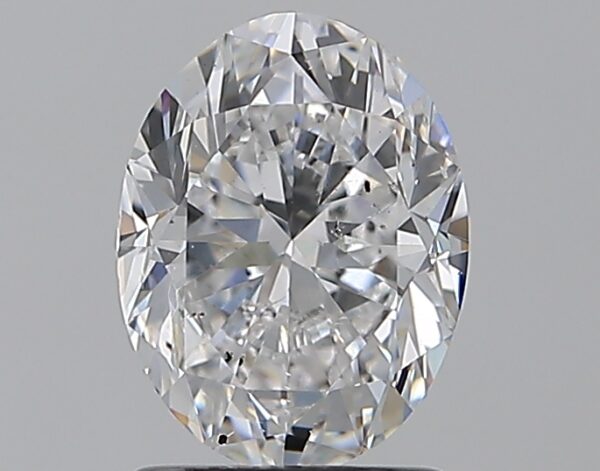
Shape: oval
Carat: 1.5
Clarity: SI1
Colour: E
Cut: GD
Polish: EX
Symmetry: VG
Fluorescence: F
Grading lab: GIA
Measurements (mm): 8.26 x 6.26 x 4.27